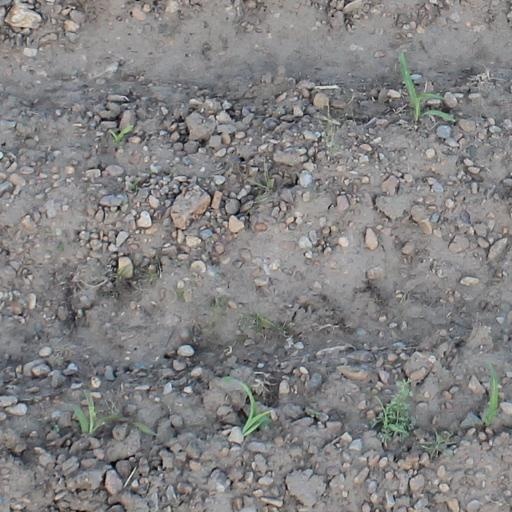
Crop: maize; corn